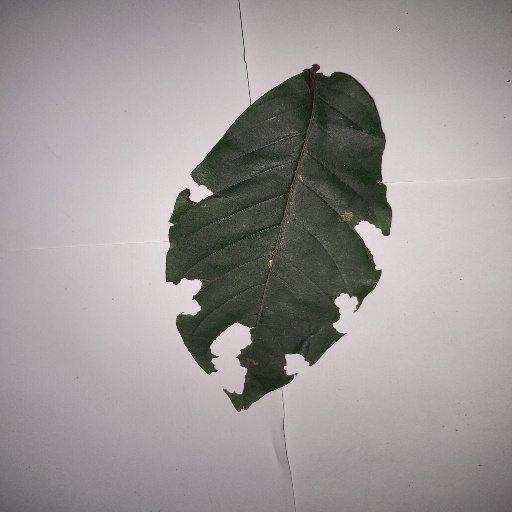
Species: HariTaki
Leaf condition: Bacterial Spot